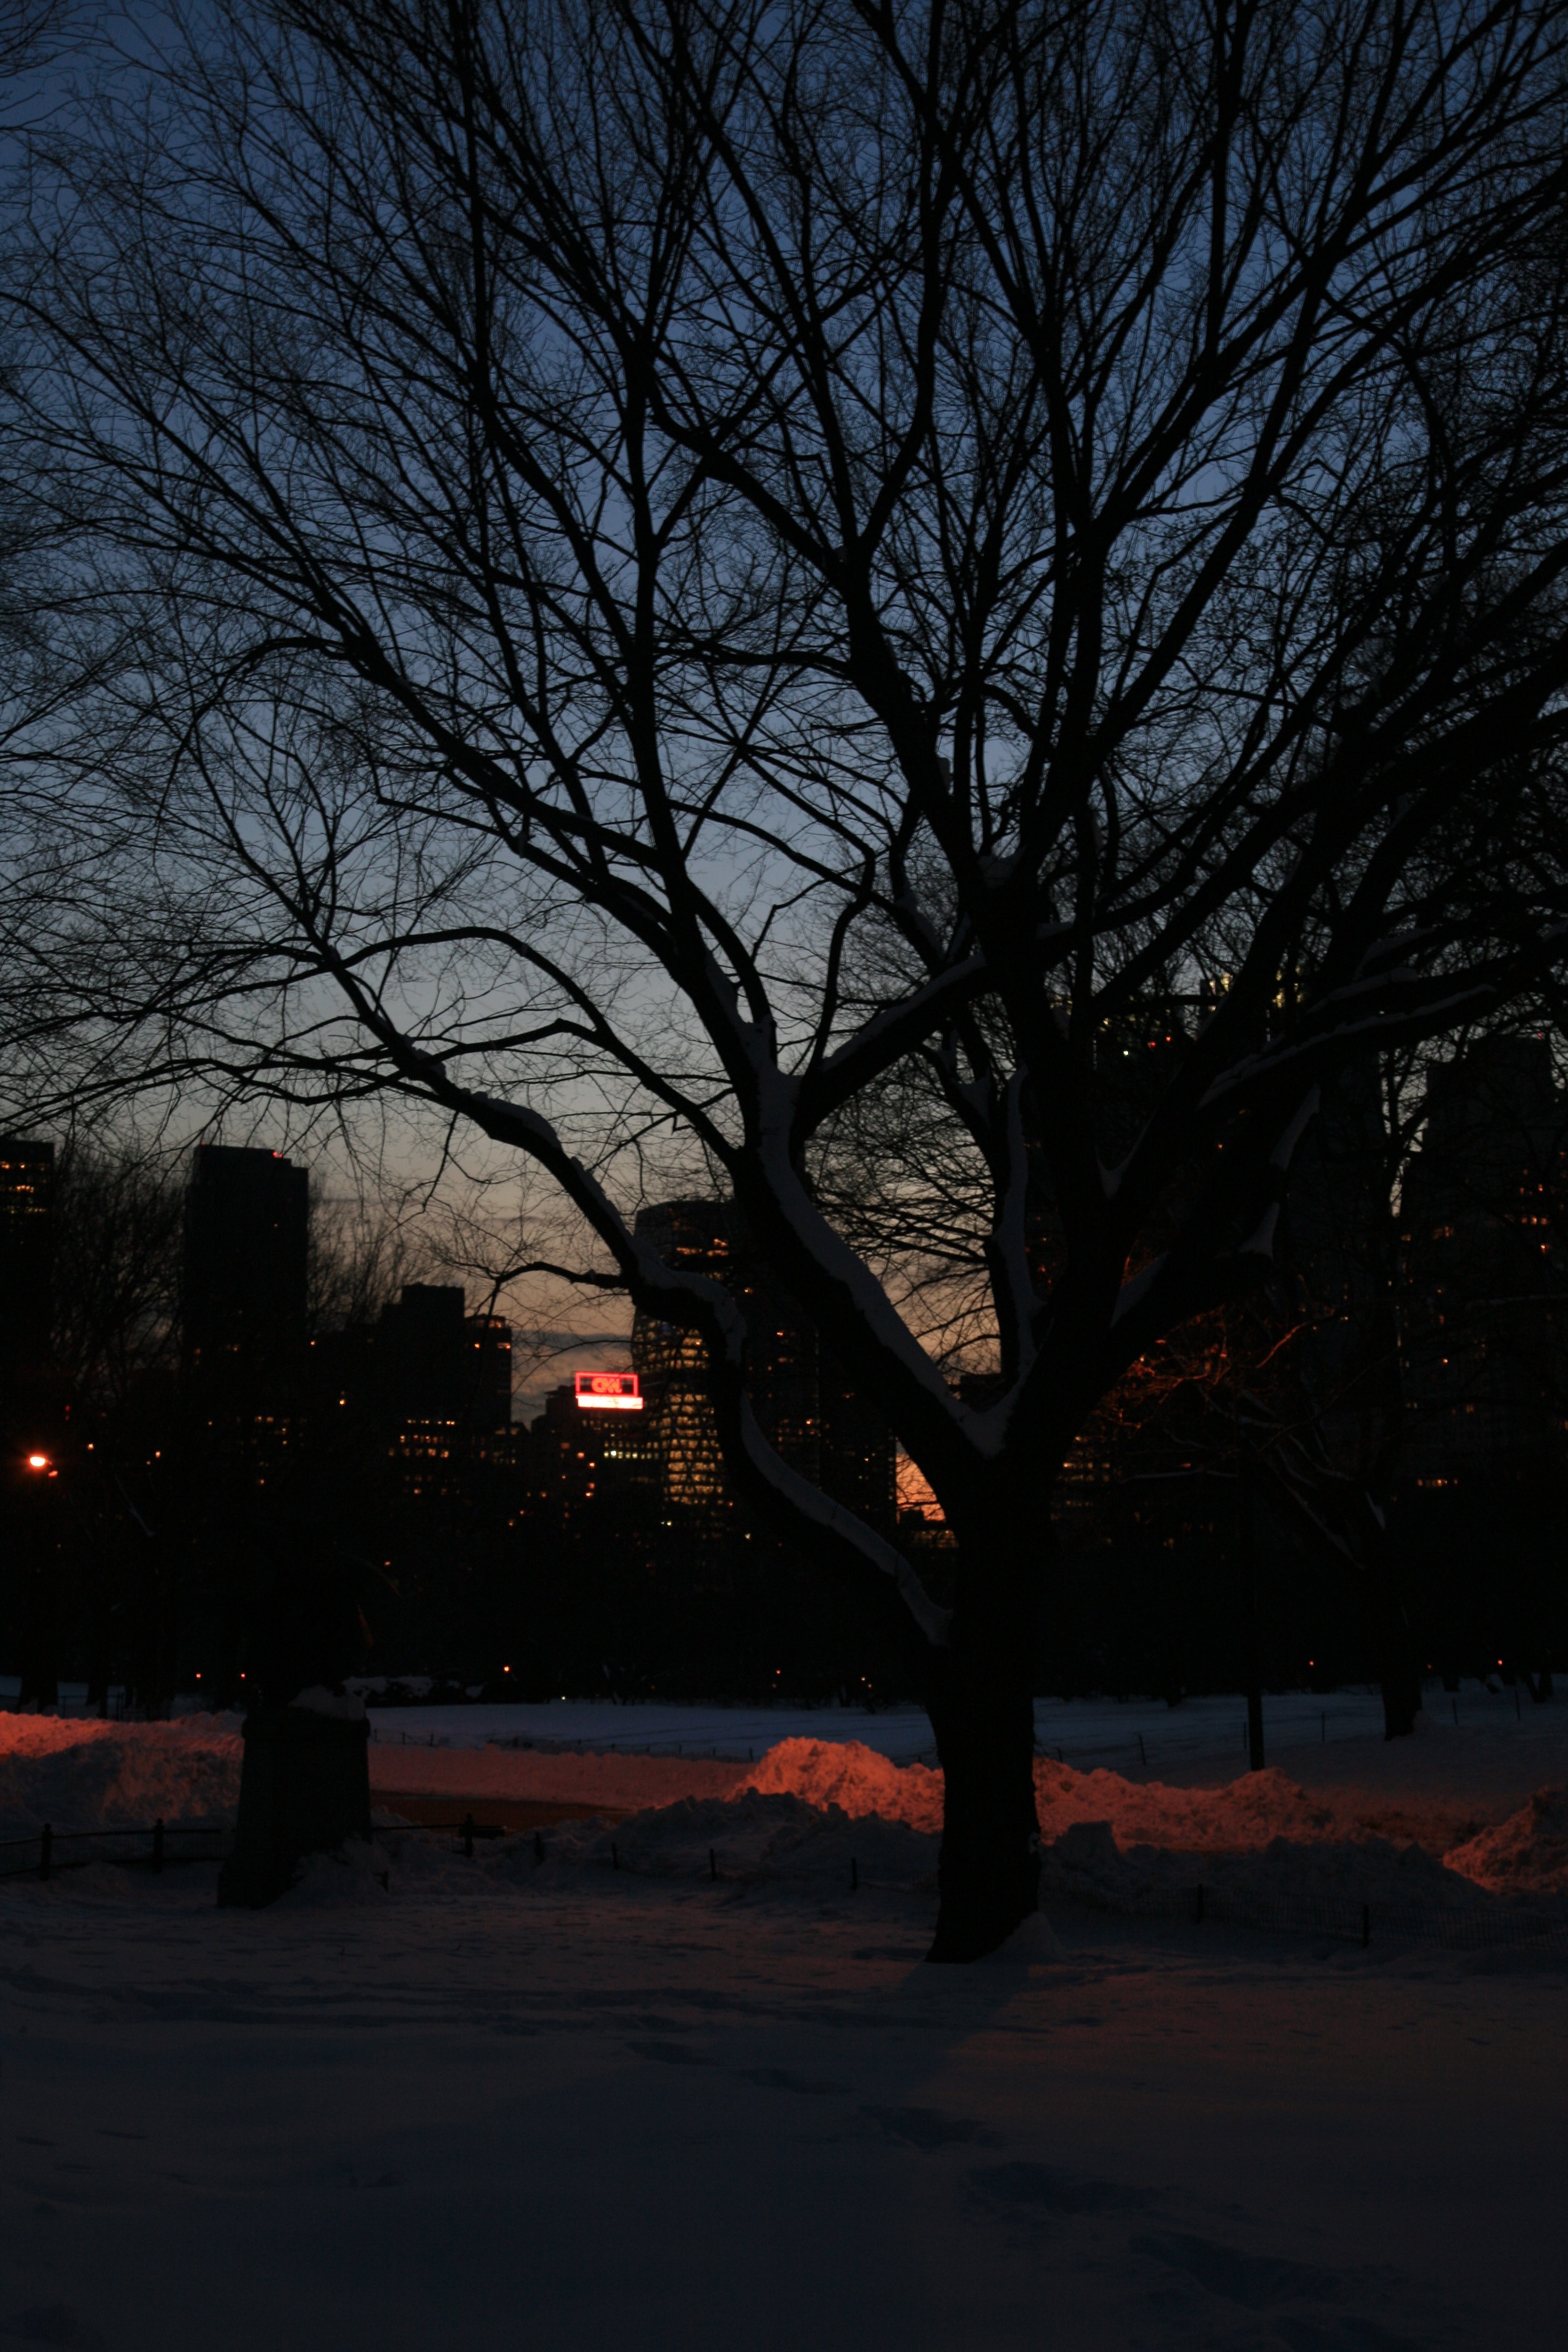
tree, branch, snow, winter, light, plant, sunset, night, morning, dawn, dusk, evening, nyc, park, weather, darkness, lighting, season, newyork, newyorkcity, ny, centralpark, woody plant